Jenny Twitchell Kempton

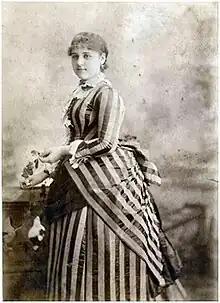
Jenny Twitchell Kempton, 1860

Jane Elizabeth Kempton (née Twitchell; October 4, 1835 – March 13, 1921) was an American contralto opera solo singer who had an active career spanning over fifty years starting in 1850. She sang in hundreds of performances across the United States and Europe during her long career.